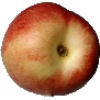
Label: nectarine